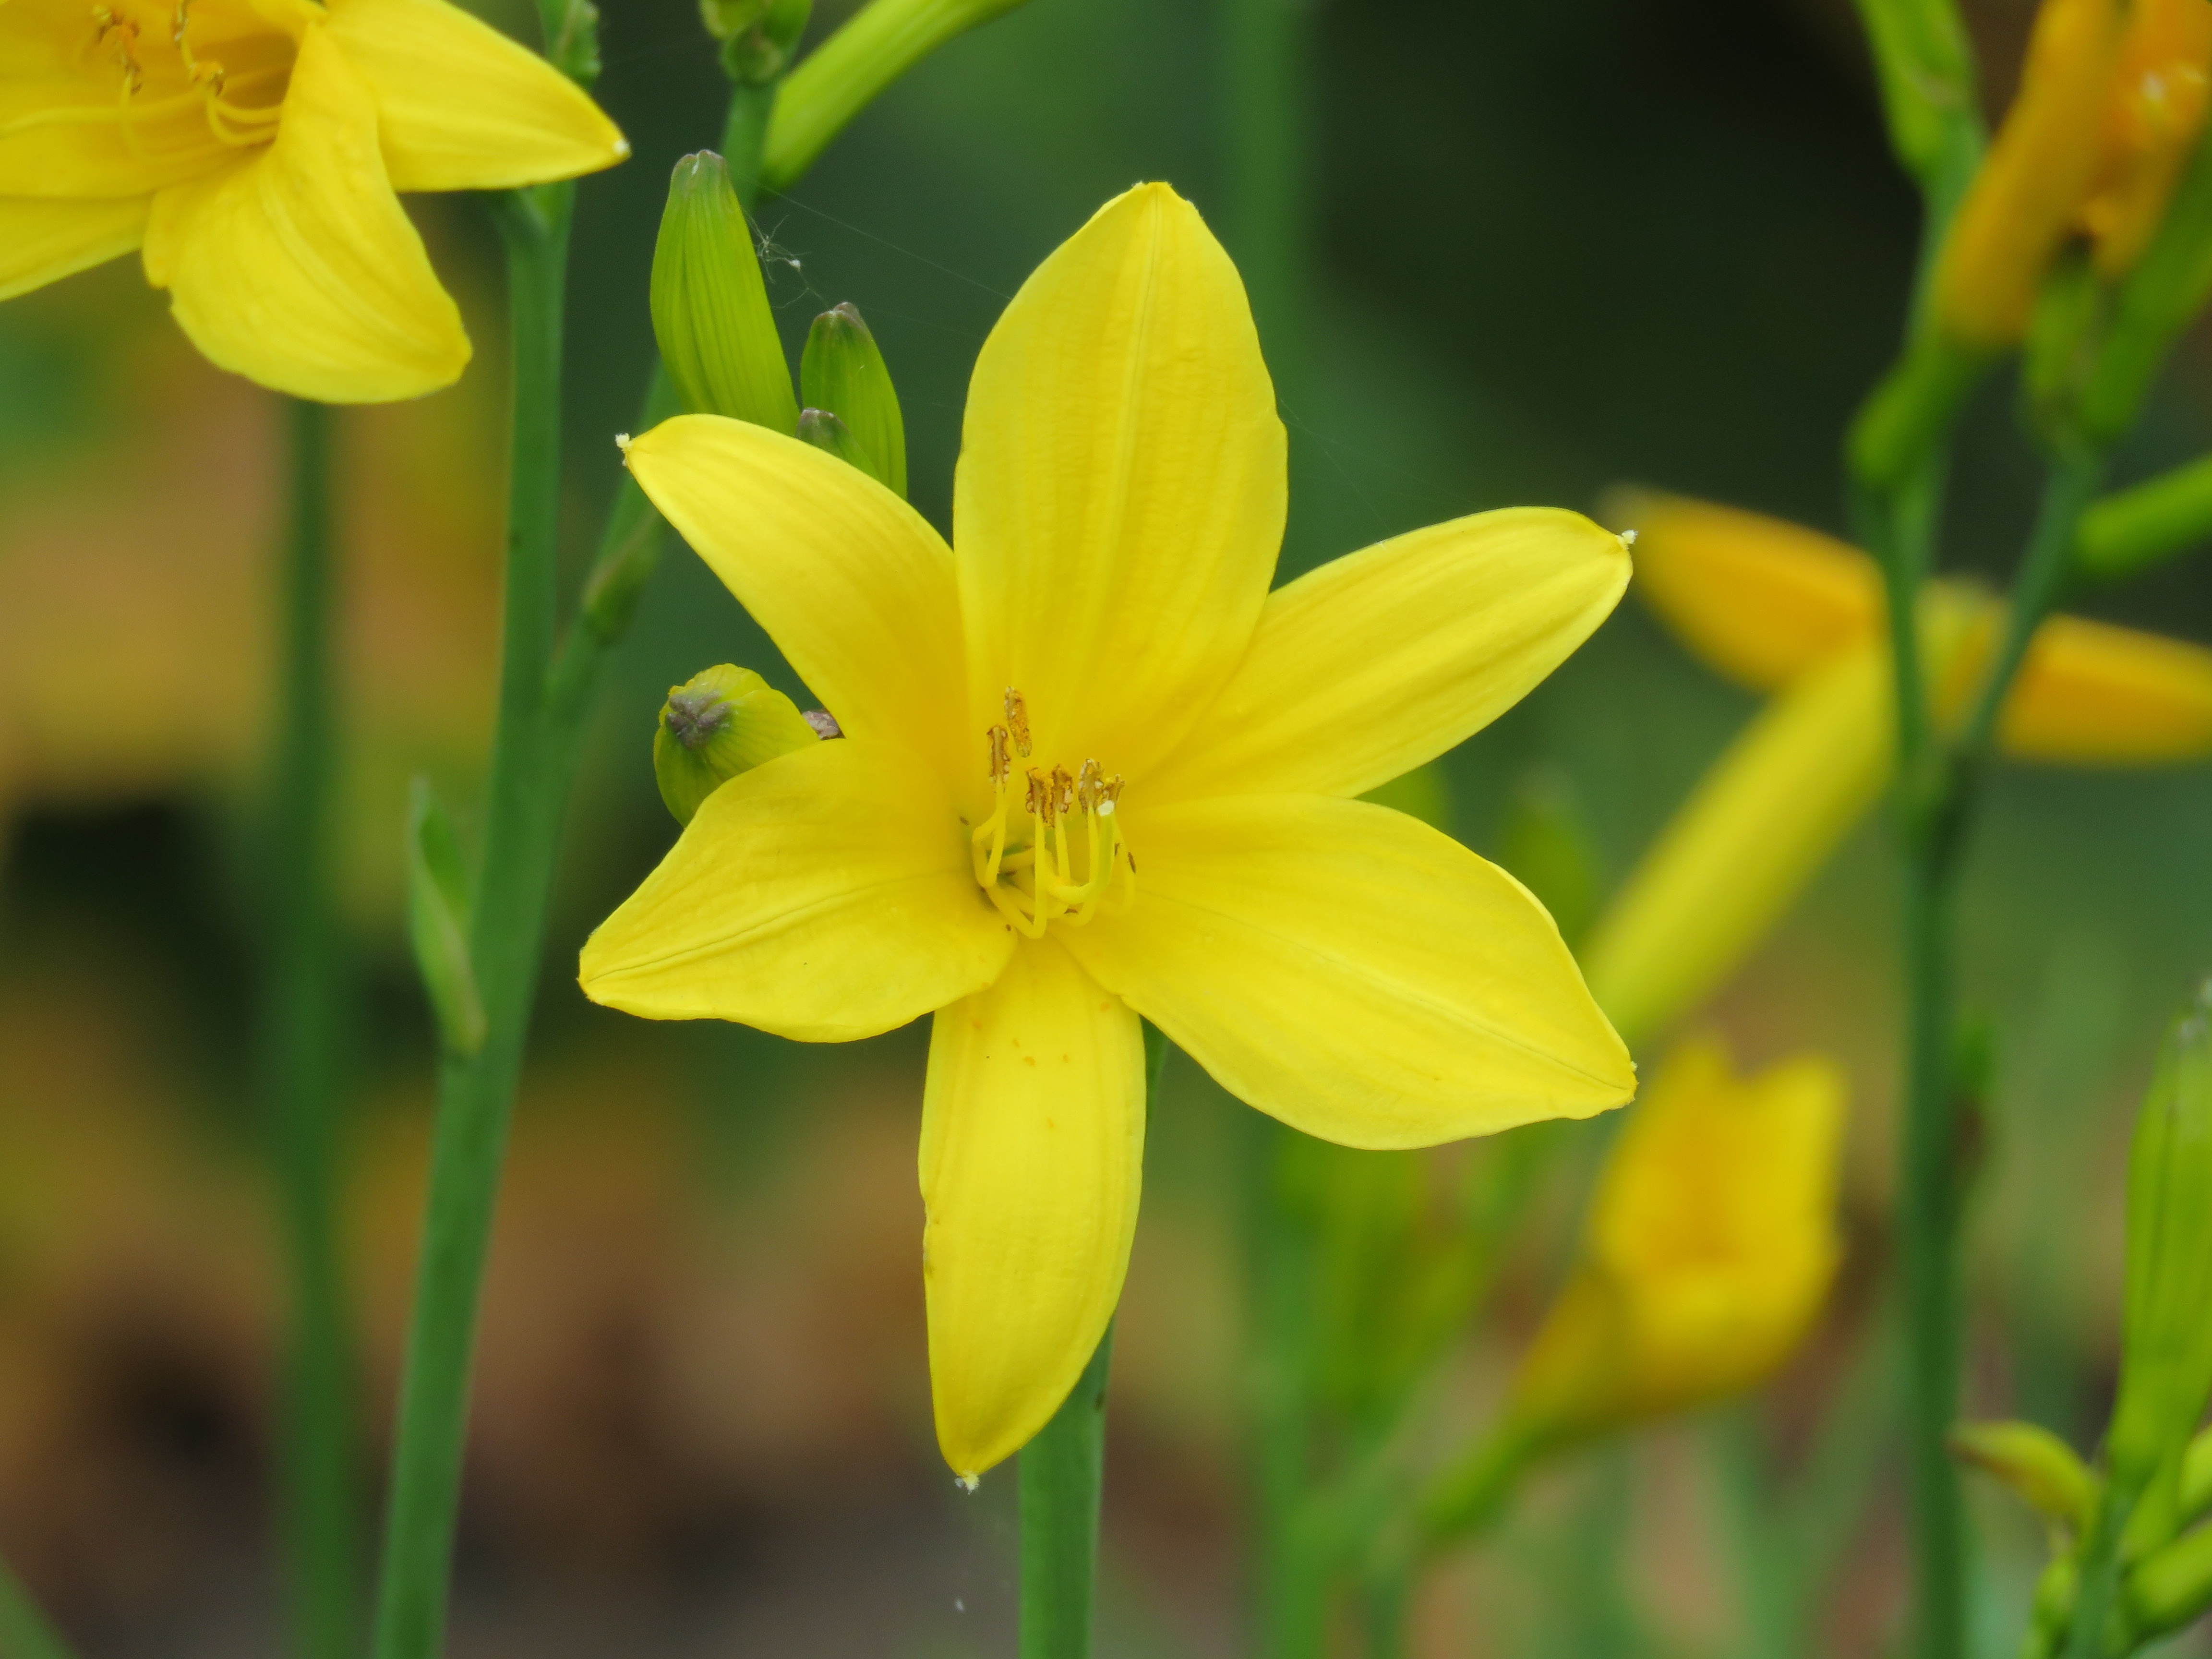
nature, blossom, plant, meadow, flower, petal, color, natural, fresh, botany, colorful, yellow, garden, close, flora, botanical, wildflower, close up, petals, bright, narcissus, daylily, macro photography, flowering plant, gagea, plant stem, land plant, large flowered evening primrose